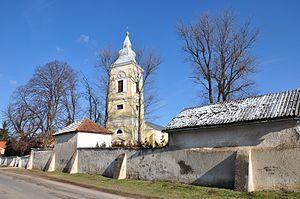
Álmosd est un village et une commune du comitat de Hajdú-Bihar en Hongrie.